Wildlife of China

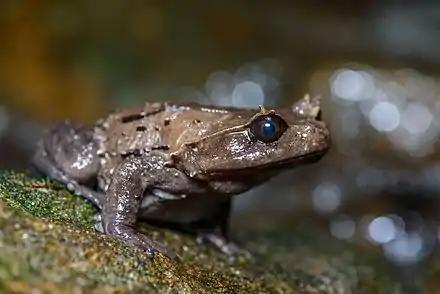

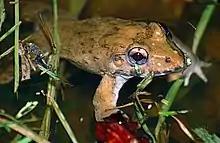

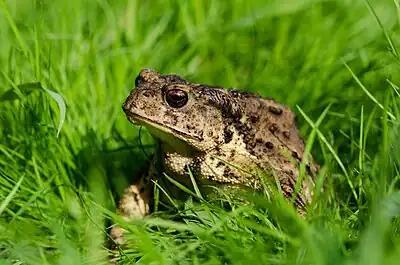

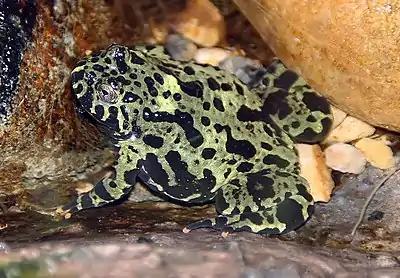
Oriental fire-bellied toad

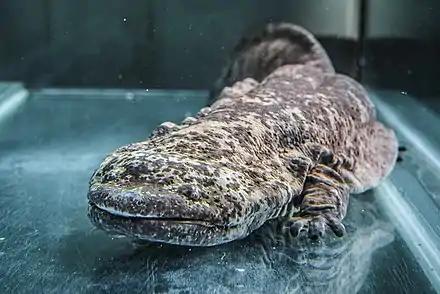

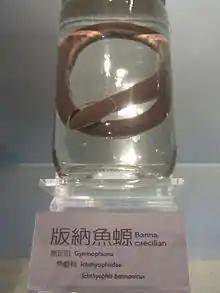
Specimen of "Ichthyophis bannanicus"

China is home to one of only 144 known modern amphibians which can tolerate brief excursions into sea water.